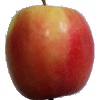
Label: apple_pink_lady